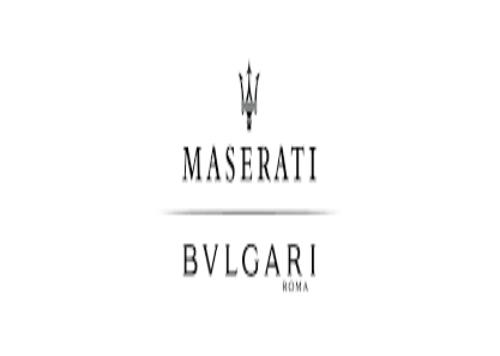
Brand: Bulgari
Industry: Clothes